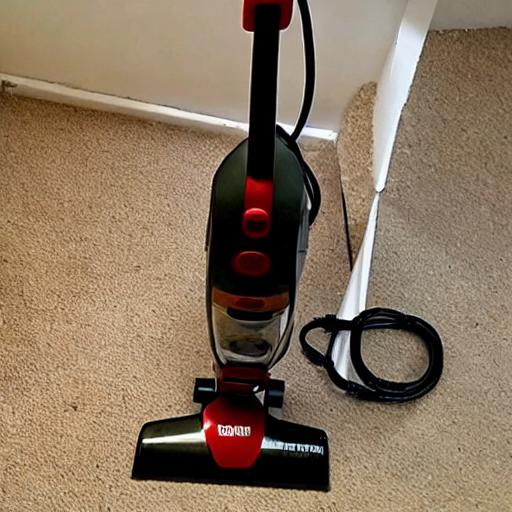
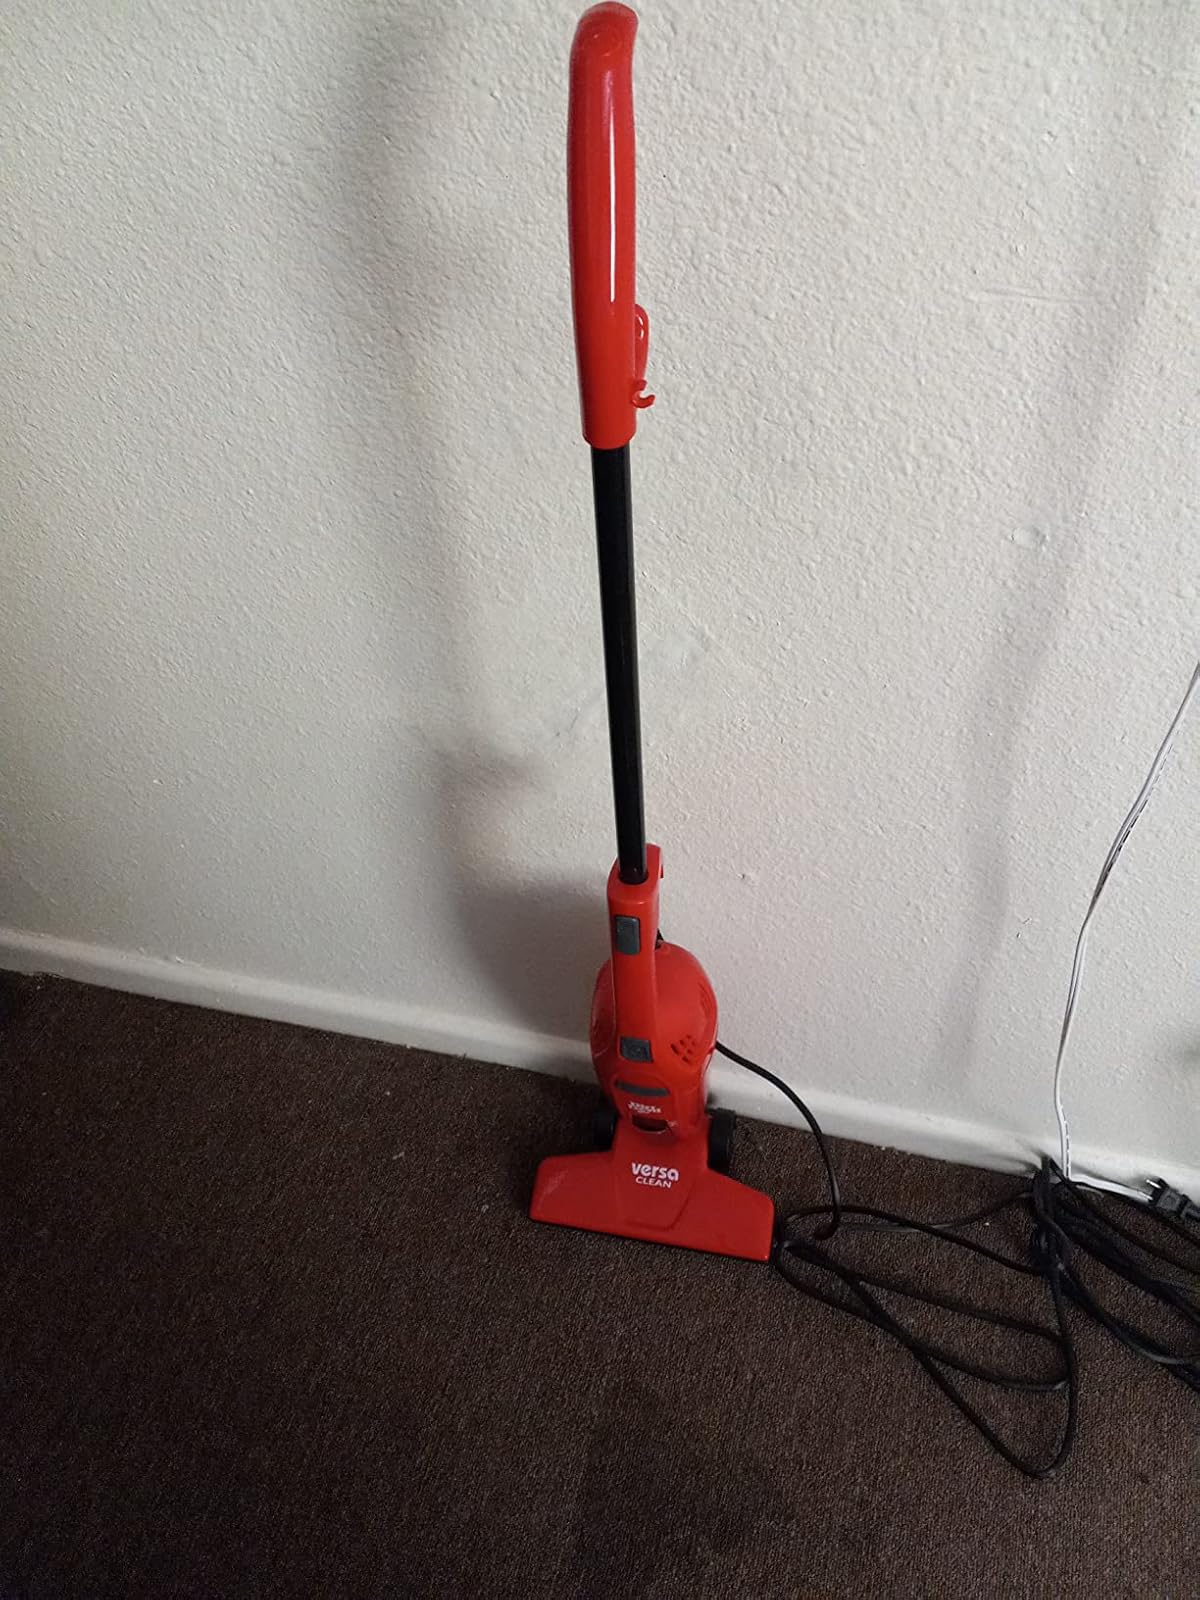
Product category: items_vacuum
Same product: no